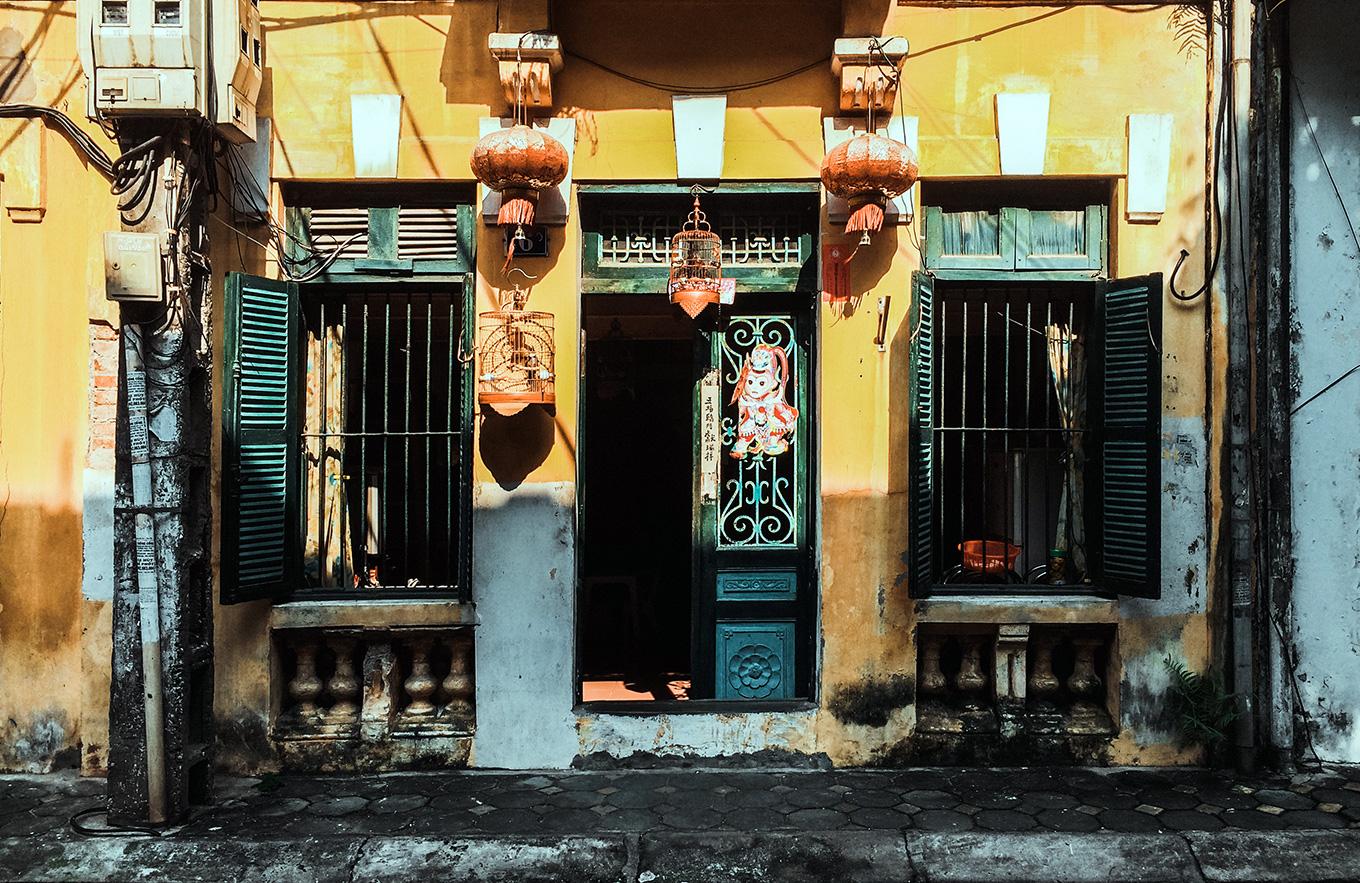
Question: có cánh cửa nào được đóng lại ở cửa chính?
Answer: cánh cửa bên phải